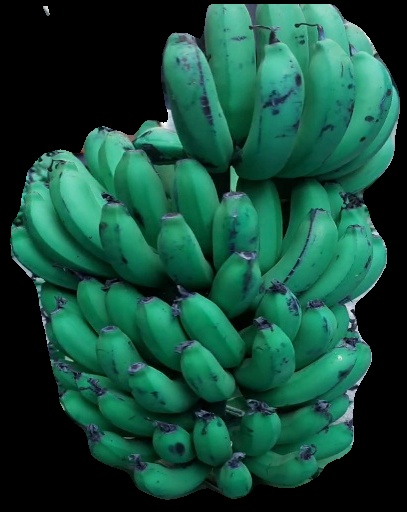
Variety: pachbale
Grade: grade2